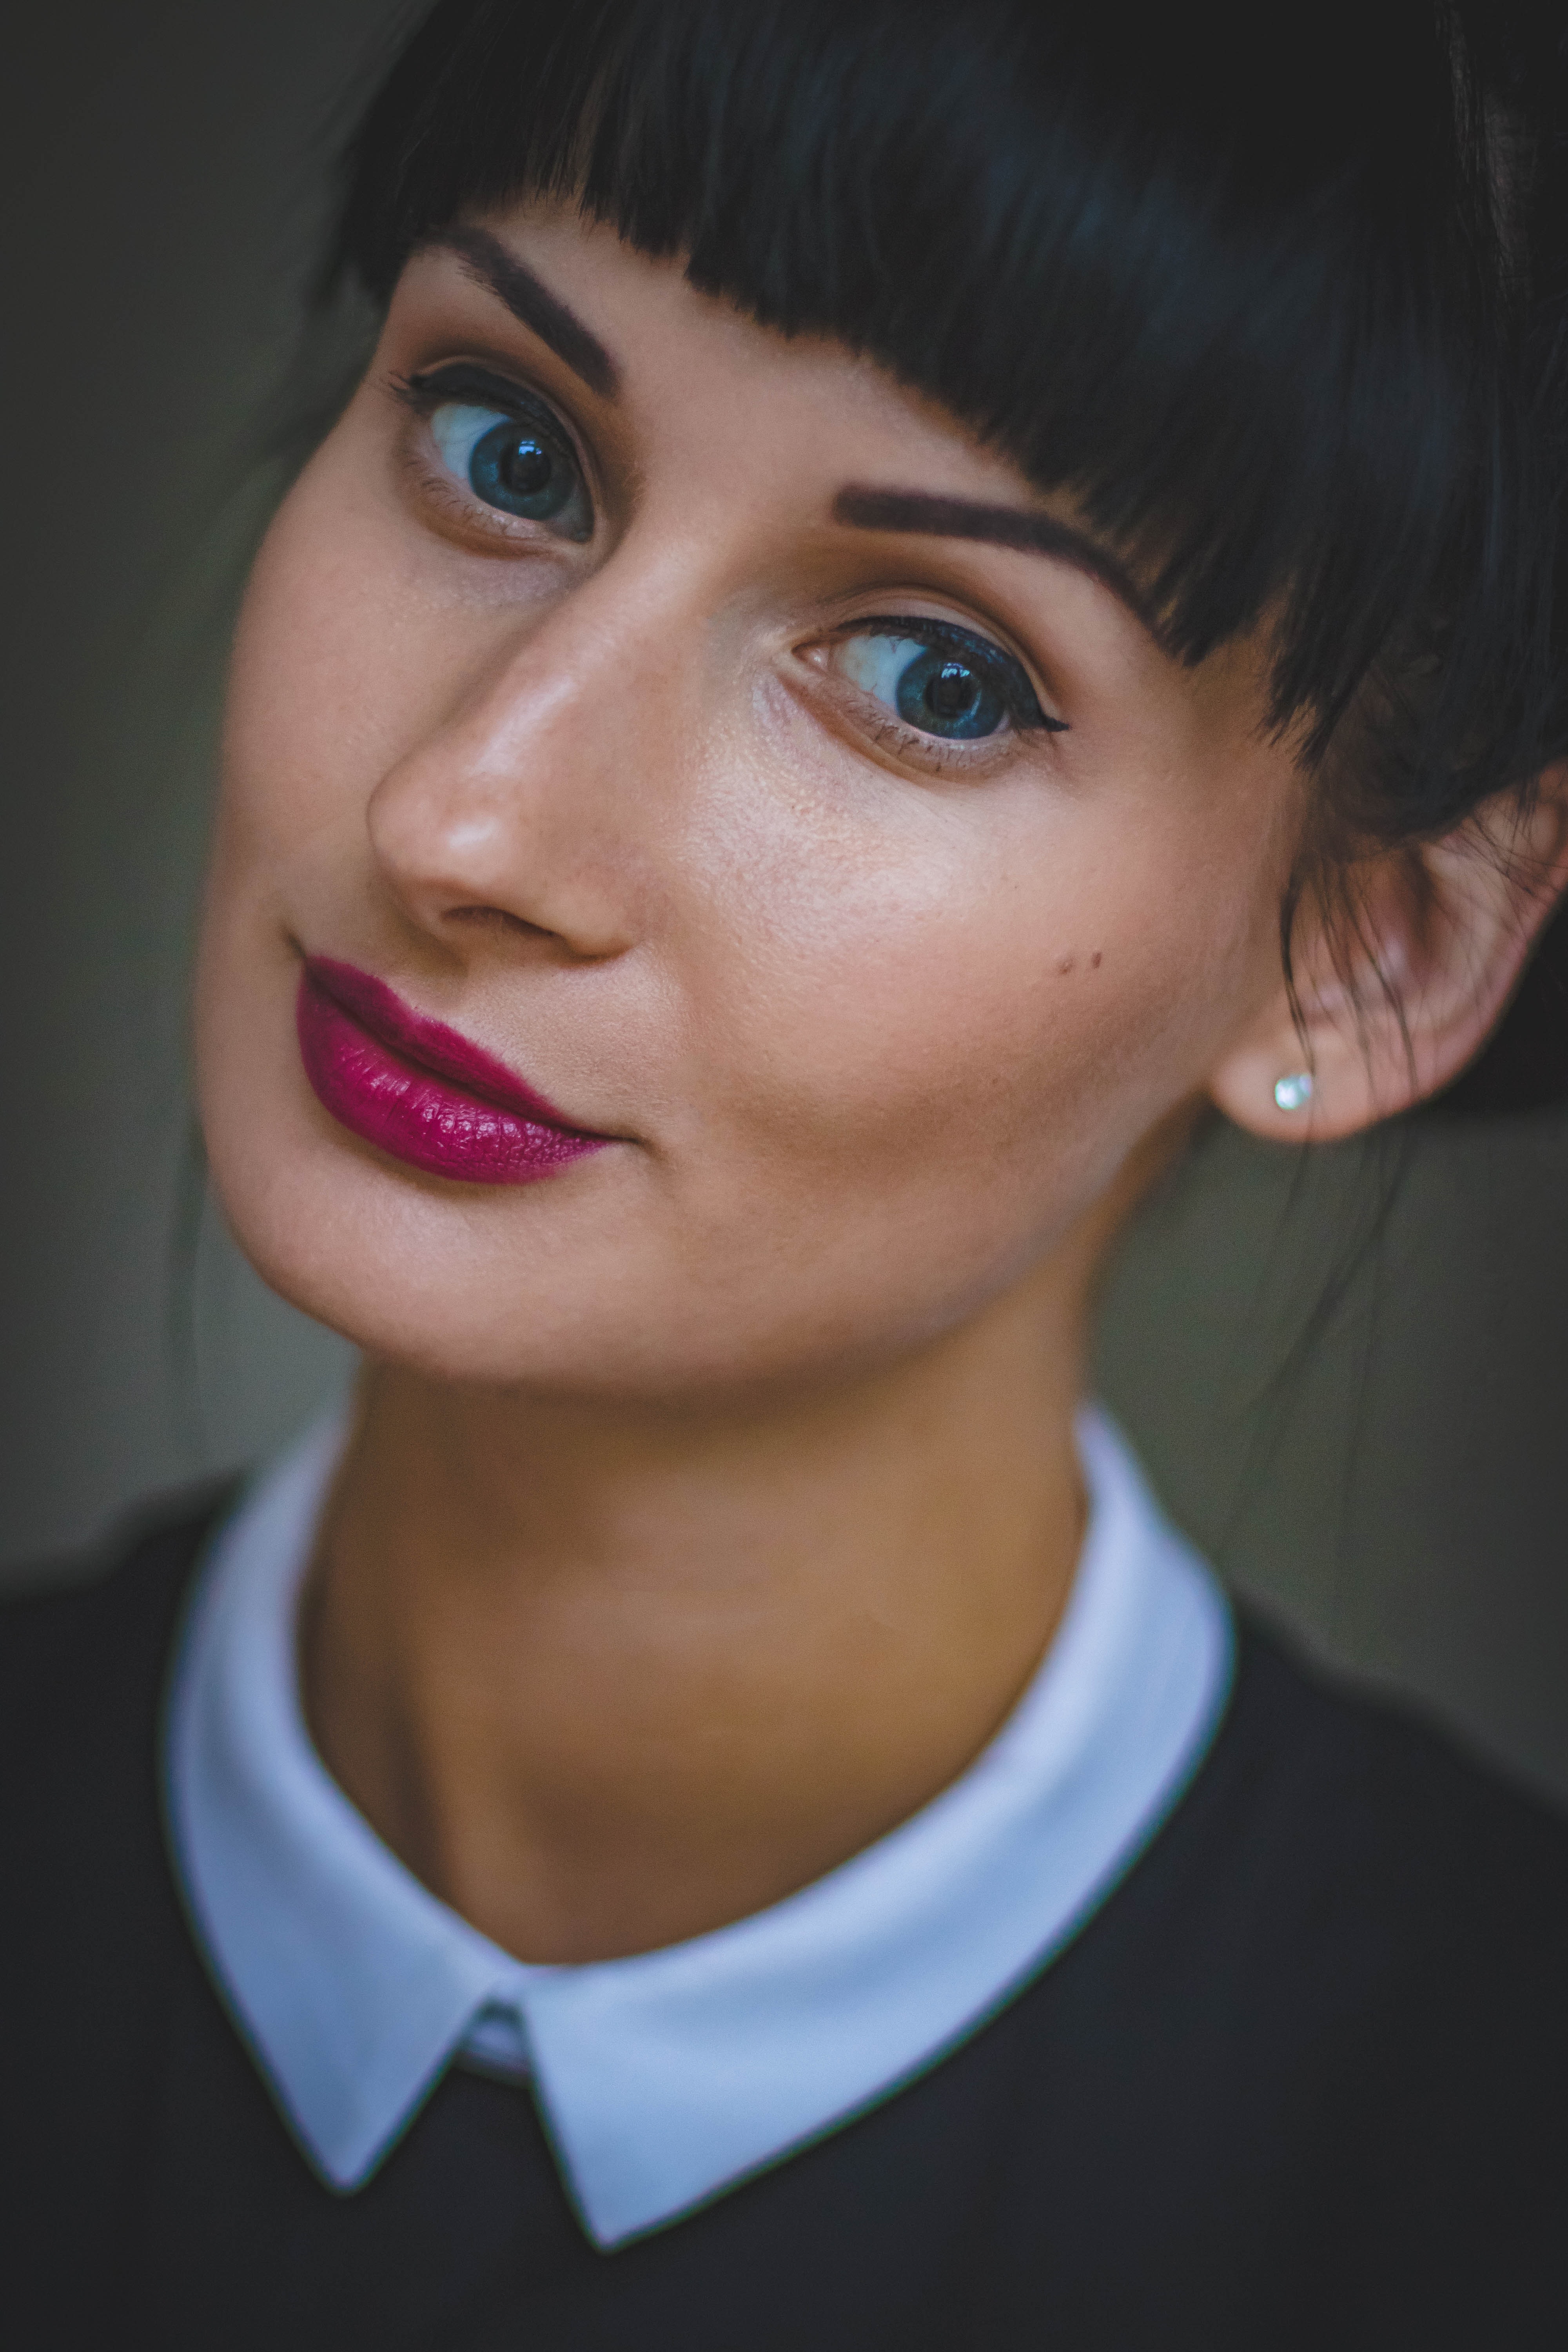
face, hair, lip, eyebrow, cheek, chin, skin, nose, forehead, hairstyle, beauty, head, pink, eye, close up, black hair, neck, eyelash, fashion, smile, jaw, bangs, mouth, cool, Material property, photography, lipstick, portrait photography, bob cut, portrait, selfie, brown hair, model, ear, makeover